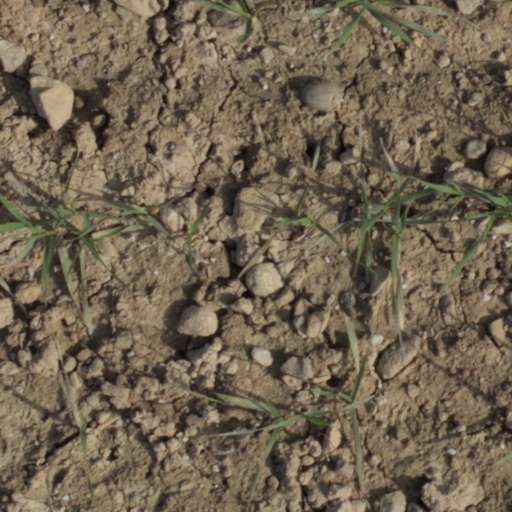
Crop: wheat